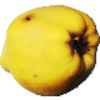
Label: quince